City Hotel (Manhattan)

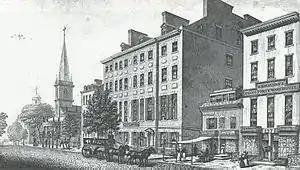
City Hotel, 1831

The City Hotel (1794–1849) stood at 123 Broadway, occupying the whole block bounded by Cedar, Temple, and Thames Streets, in today's Financial District of Manhattan, New York City. It was the first functioning hotel in the United States. Until the early 1840s it was the city's principal site for prestigious social functions and concerts. Designed by John McComb Jr., it offered not only luxurious accommodations, but also such amenities as shops, a barroom, and a coffeehouse, as well as public dining and dancing. Its five stories and 137 rooms replaced the former home of Stephen Delancey, built around 1700, which had become an inn.